Billy Bathgate (film)

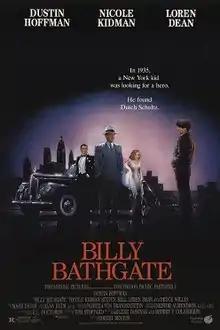
Original Theatrical Poster

Billy Bathgate is a 1991 American biographical gangster film directed by Robert Benton, starring Loren Dean as the title character and Dustin Hoffman as real-life gangster Dutch Schultz. The film co-stars Nicole Kidman, Steven Hill, Steve Buscemi and Bruce Willis. Although Billy is a fictional character, at least four of the other characters in the film are real people. The screenplay was adapted by British writer Tom Stoppard from E.L. Doctorow's 1989 novel of the same name. Doctorow distanced himself from the film for the extensive deviations from the book. It received negative reviews and was a box-office bomb, grossing a mere $15.5 million against its $48 million budget.